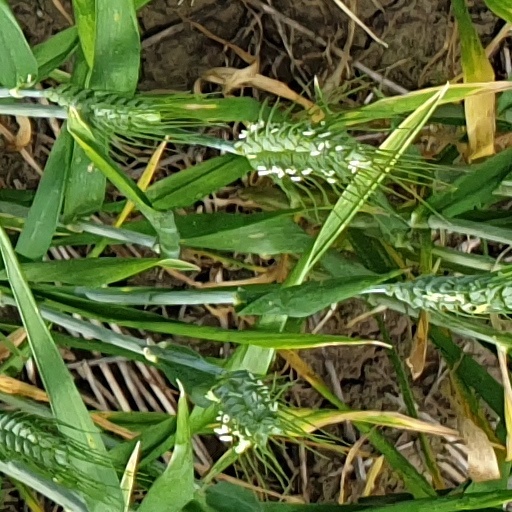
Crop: wheat